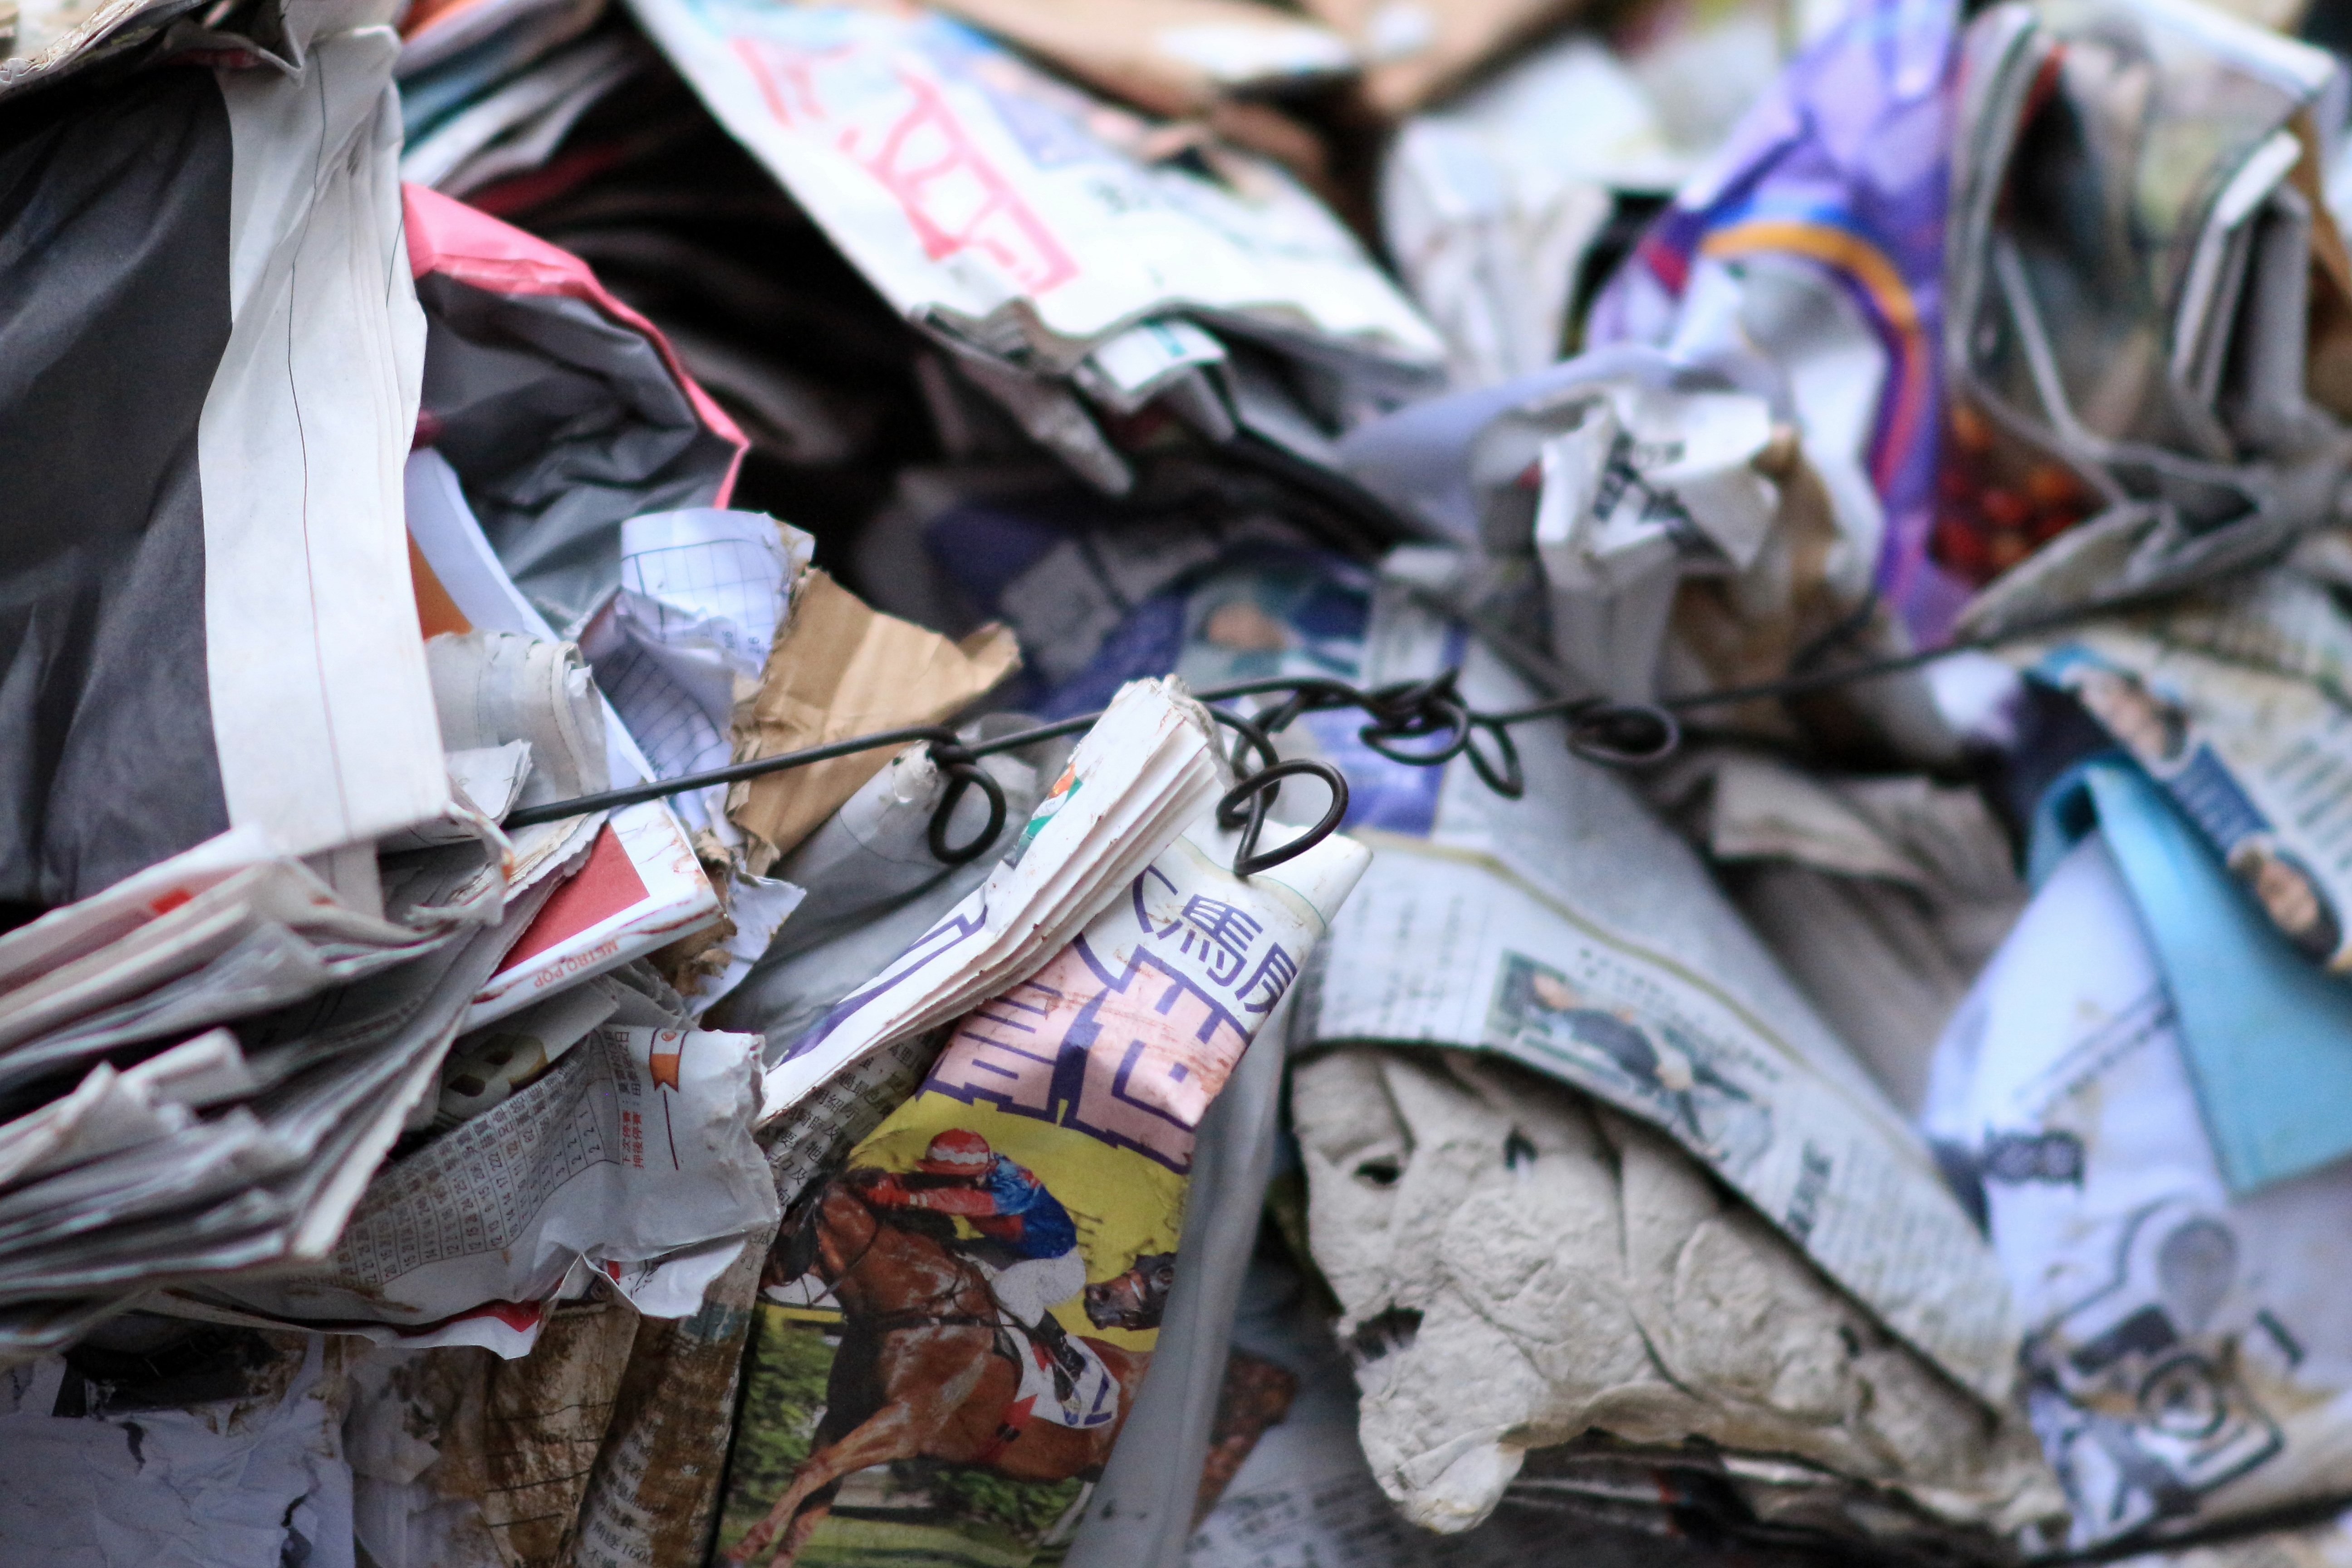
market, paper, rubbish, art, litter, waste, scrap, xie